.tw

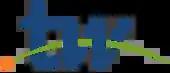

.tw is the Internet country code top-level domain (ccTLD) for the Republic of China, commonly known as Taiwan. The domain name is based on the ISO 3166-1 alpha-2 country code . The registry is maintained by the Taiwan Network Information Center (TWNIC), a Taiwanese non-profit organization appointed by the National Communications Commission (NCC) and the Ministry of Transportation and Communication. Since 1 March 2001, TWNIC has stopped allowing itself to sign up new domain names directly, instead allowing new registration through its contracted reseller registrars. , there are 17 registrars.